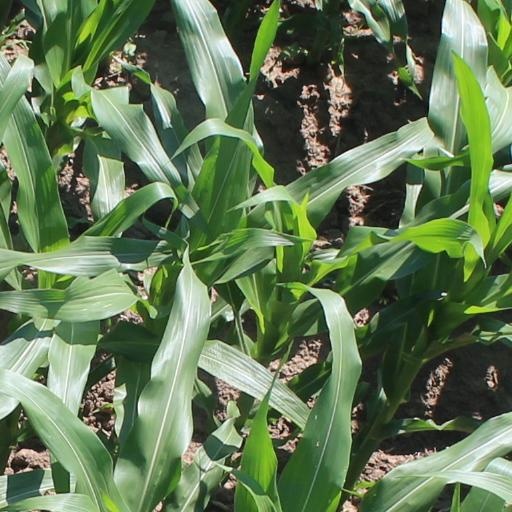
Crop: maize; corn